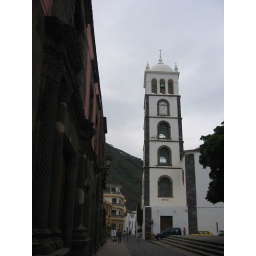
the clock tower in the town square